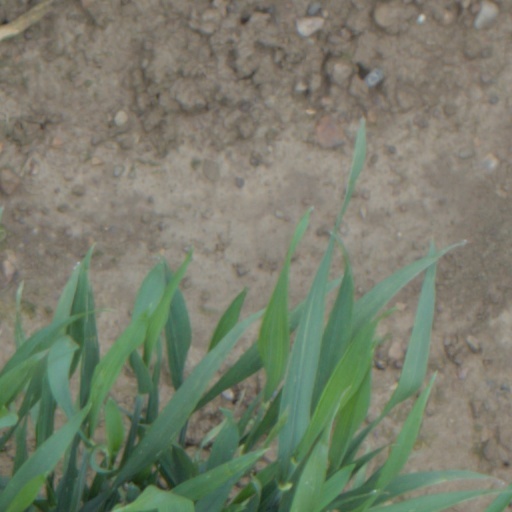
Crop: wheat